Geology of Massachusetts

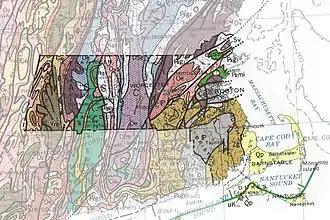
A geological map of the state, showing the north–south trend of the bedrock strata.

The geology of Massachusetts includes numerous units of volcanic, intrusive igneous, metamorphic and sedimentary rocks formed within the last 1.2 billion years. The oldest formations are gneiss rocks in the Berkshires, which were metamorphosed from older rocks during the Proterozoic Grenville orogeny as the proto-North American continent Laurentia collided against proto-South America. Throughout the Paleozoic, overlapping the rapid diversification of multi-cellular life, a series of six island arcs collided with the Laurentian continental margin. Also termed continental terranes, these sections of continental rock typically formed offshore or onshore of the proto-African continent Gondwana and in many cases had experienced volcanic events and faulting before joining the Laurentian continent. These sequential collisions metamorphosed new rocks from sediments, created uplands and faults and resulted in widespread volcanic activity. Simultaneously, the collisions raised the Appalachian Mountains to the height of the current day Himalayas.